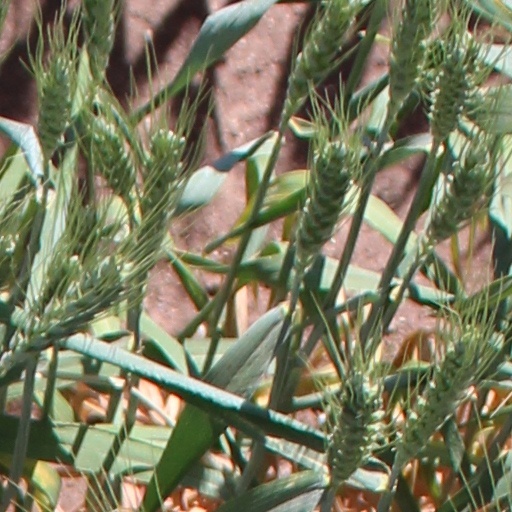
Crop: wheat